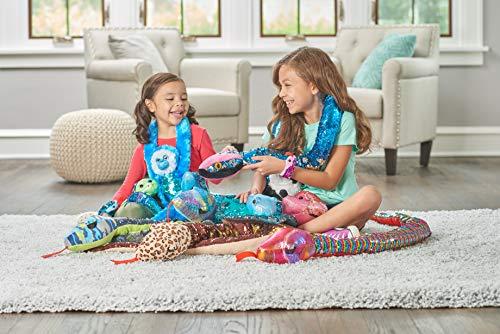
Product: Wild Republic Sequin Monkey Plush, Stuffed Animal, Sensory Plush Toy, Gifts for Kids, Green, 22 inches
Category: Toys & Games | Stuffed Animals & Plush Toys | Stuffed Animals & Teddy Bears
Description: Our Blue sequined hanging stuffed animal monkey is sure to be a favorite with your child.
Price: $12.99
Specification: ProductDimensions:22x5x28inches|ItemWeight:8ounces|ShippingWeight:8ounces(Viewshippingratesandpolicies)|ASIN:B07NSQTQHF|Itemmodelnumber:23469|Manufacturerrecommendedage:0monthsandup